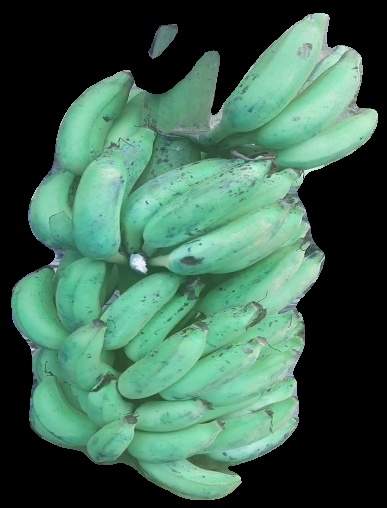
Variety: elakki-bale
Grade: grade2